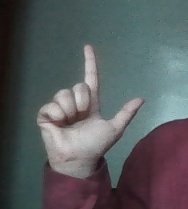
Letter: laam